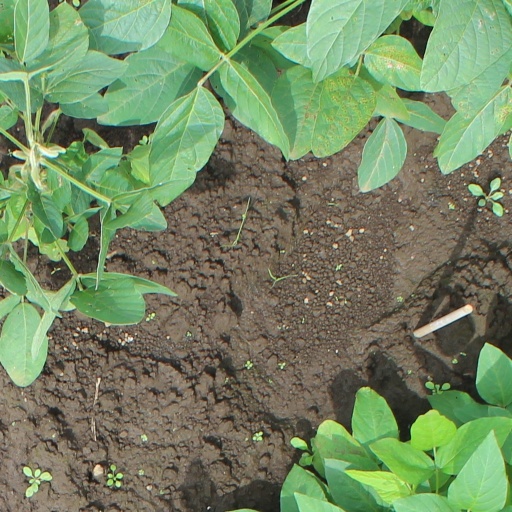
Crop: soybean